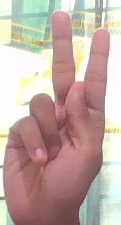
ASL sign: K